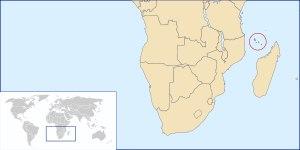
Mayotte est une société esclavagiste dirigée par les élites islamisées. L'essentiel de la population de Mayotte n'en reste pas moins composée d'esclaves qui ont grandement contribué à peupler et mettre en valeur l'île. En effet, au cours des XIIIᵉ-XIVᵉ siècle, le nombre de villages ne cesse d'augmenter, et cette croissance démographique est si soudaine que seul le recours à l'esclavage peut l'expliquer.